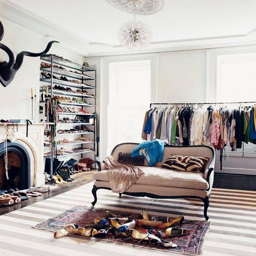
discover clever tips and tricks for turning a spare bedroom into the walk - in closet of your dreams .